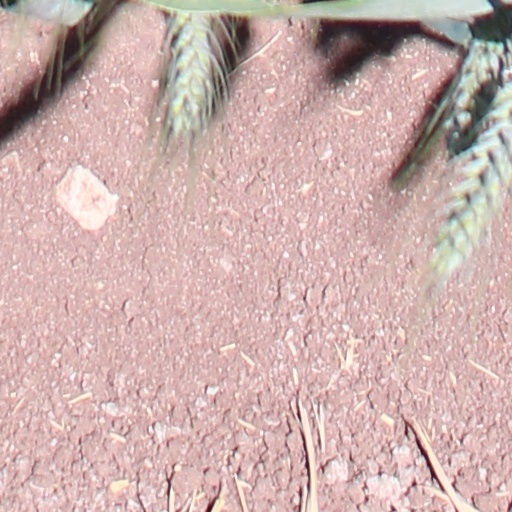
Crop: wheat